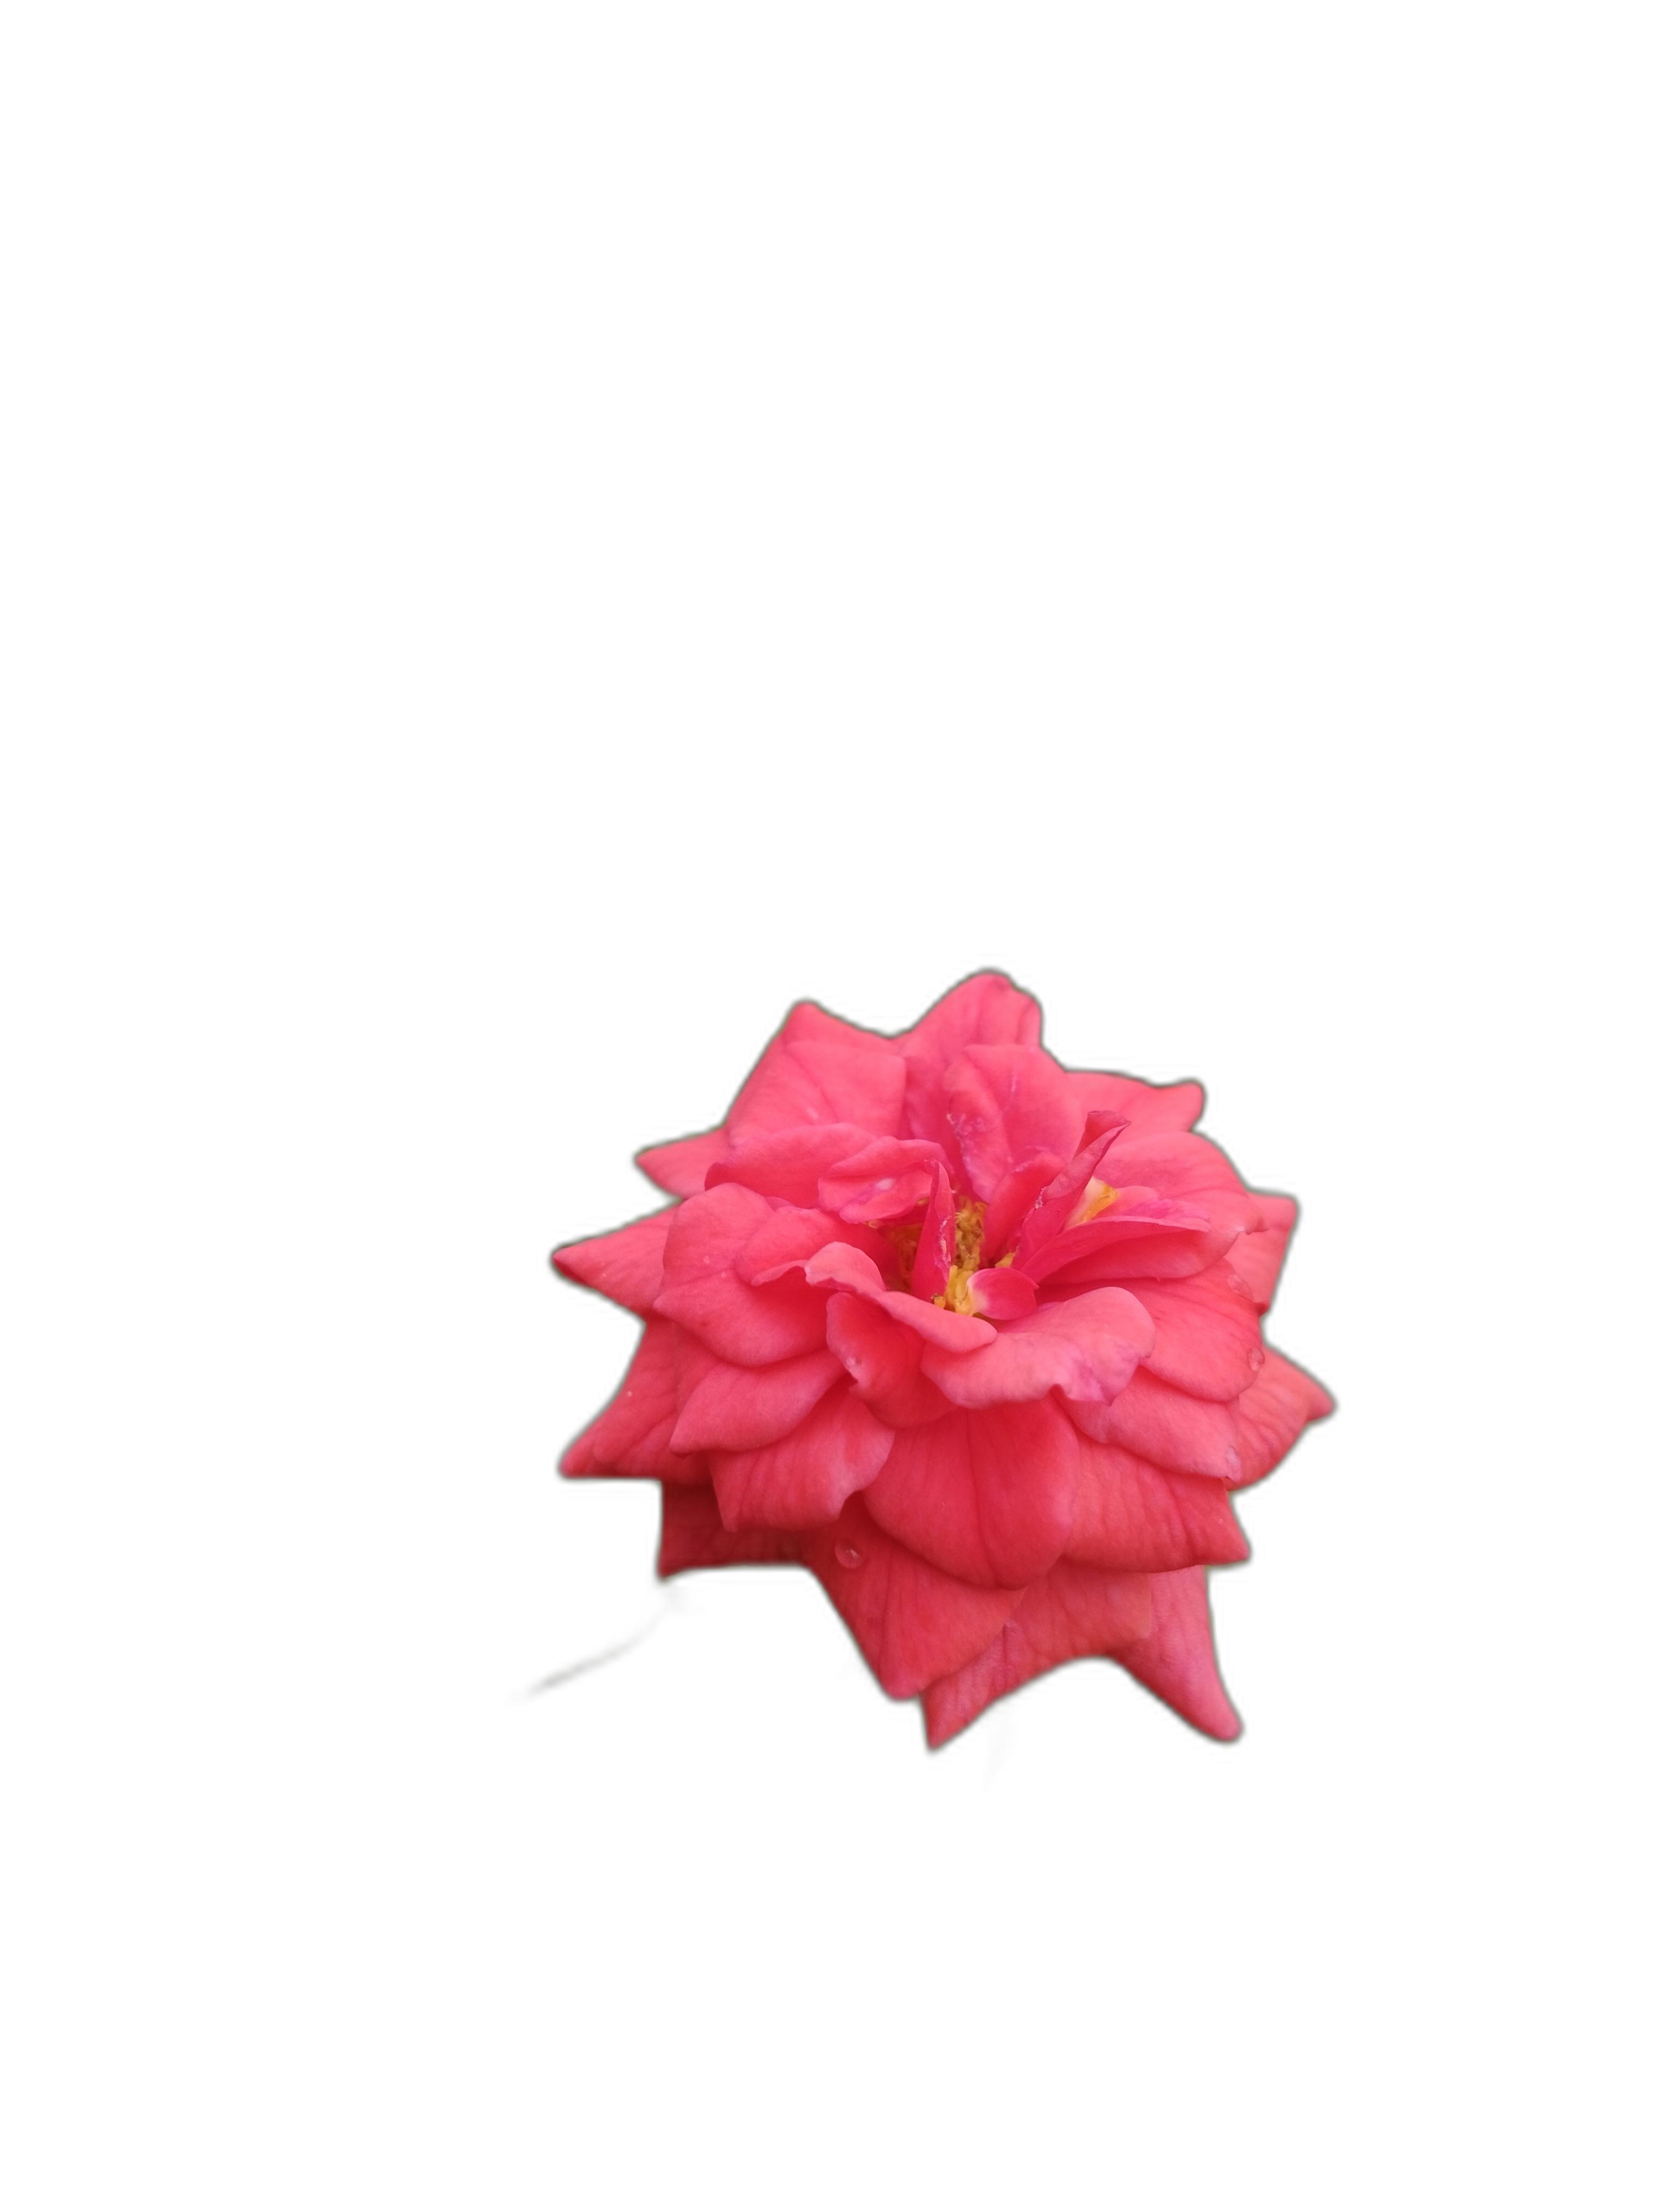
Label: Rose